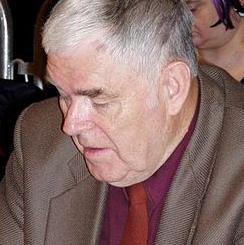
Age: 63